Women in the Victorian era

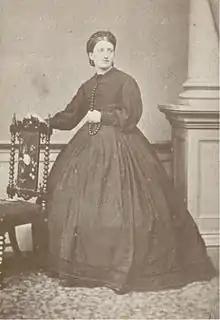
Isabella Beeton, who coined the term "the household general."

'The Household General' is a term coined in 1861 by Isabella Beeton in her influential manual "Mrs Beeton's Book of Household Management". Here she explained that the mistress of a household is comparable to the commander of an army or the leader of an enterprise. To run a respectable household and secure the happiness, comfort and well-being of her family she must perform her duties intelligently and thoroughly. For example, she had to organize, delegate and instruct her servants, which was not an easy task as many of them were not reliable. Isabella Beeton's upper-middle-class readers may also have had a large complement of "domestics", a staff requiring supervision by the mistress of the house. Beeton advises her readers to maintain a "housekeeping account book" to track spending. She recommends daily entries and checking the balance monthly. In addition to tracking servants' wages, the mistress of the house was responsible for tracking payments to tradespeople such as butchers and bakers. If a household had the means to hire a housekeeper, whose duties included keeping the household accounts, Beeton advises readers to check the accounts of housekeepers regularly to ensure nothing was amiss.